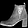
Label: Ankle boot